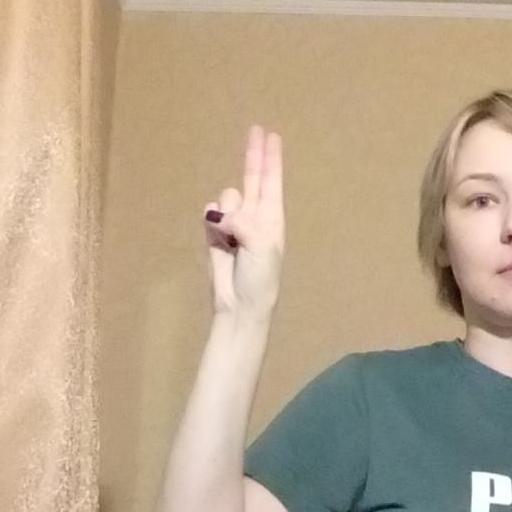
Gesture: two_up